Richard I of England

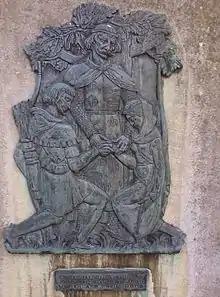
Richard affiancing Robin Hood and Maid Marian on a plaque outside Nottingham Castle

Royal expenditure on castles declined from the levels spent under Henry II, attributed to a concentration of resources on Richard's war with the king of France. However, the work at Château Gaillard was some of the most expensive of its time and cost an estimated £15,000 to £20,000 between 1196 and 1198. This was more than double Richard's spending on castles in England, an estimated £7,000. Unprecedented in its speed of construction, the castle was mostly complete in two years, when most construction on such a scale would have taken the better part of a decade. According to William of Newburgh, in May 1198 Richard and the labourers working on the castle were drenched in a "rain of blood". While some of his advisers thought the rain was an evil omen, Richard was undeterred.